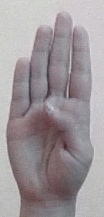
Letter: kaaf